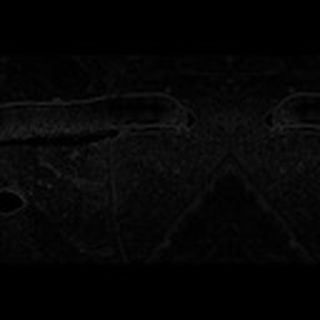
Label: cotton_army_worm